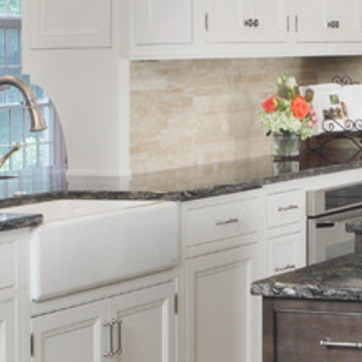
Material: polishedstone